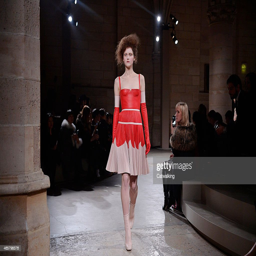
a model walks the runway at the fashion show during event .